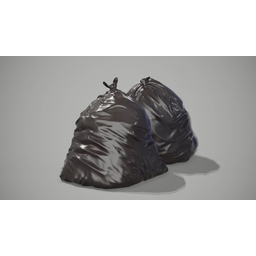
Label: plastic